Dead of Summer (film)

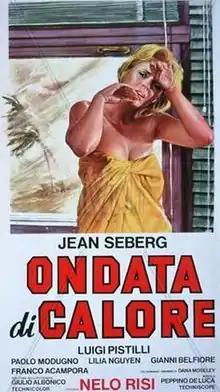

Ondata di calore (internationally released as Dead of Summer) is a 1970 Italian drama film directed by Nelo Risi. It is based on the novel "Dead of Summer" written by Dana Moseley. The film won the Golden Seashell at the San Sebastián International Film Festival.